Eastern Province, Saudi Arabia

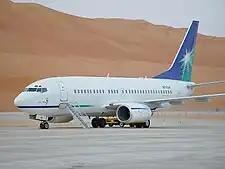
A Saudi Aramco aircraft at Shaybah Airport in Shaybah

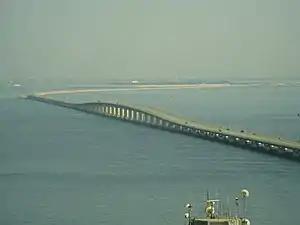
The 25 km (15 mi) King Fahd Causeway connects Bahrain to Saudi Arabia

Dammam's King Fahd International Airport, operating since October 1999, the largest airport in the world in terms of land area, serves as the primary hub for the entirety of the Eastern Province. Located 30 km northwest of the city, the airport is well connected by air to 43 destinations in the Middle East, Asia, and Europe, provided by 37 airlines. Other airports in the province include Al-Ahsa International Airport and Hafar al-Batin–Qaisumah International Airport. Saudi Aramco has a separate terminal at the King Fahd International Airport for their employees and aircraft with scheduled flights to Shaybah, Yanbu, Jeddah and other sites where the company is active.